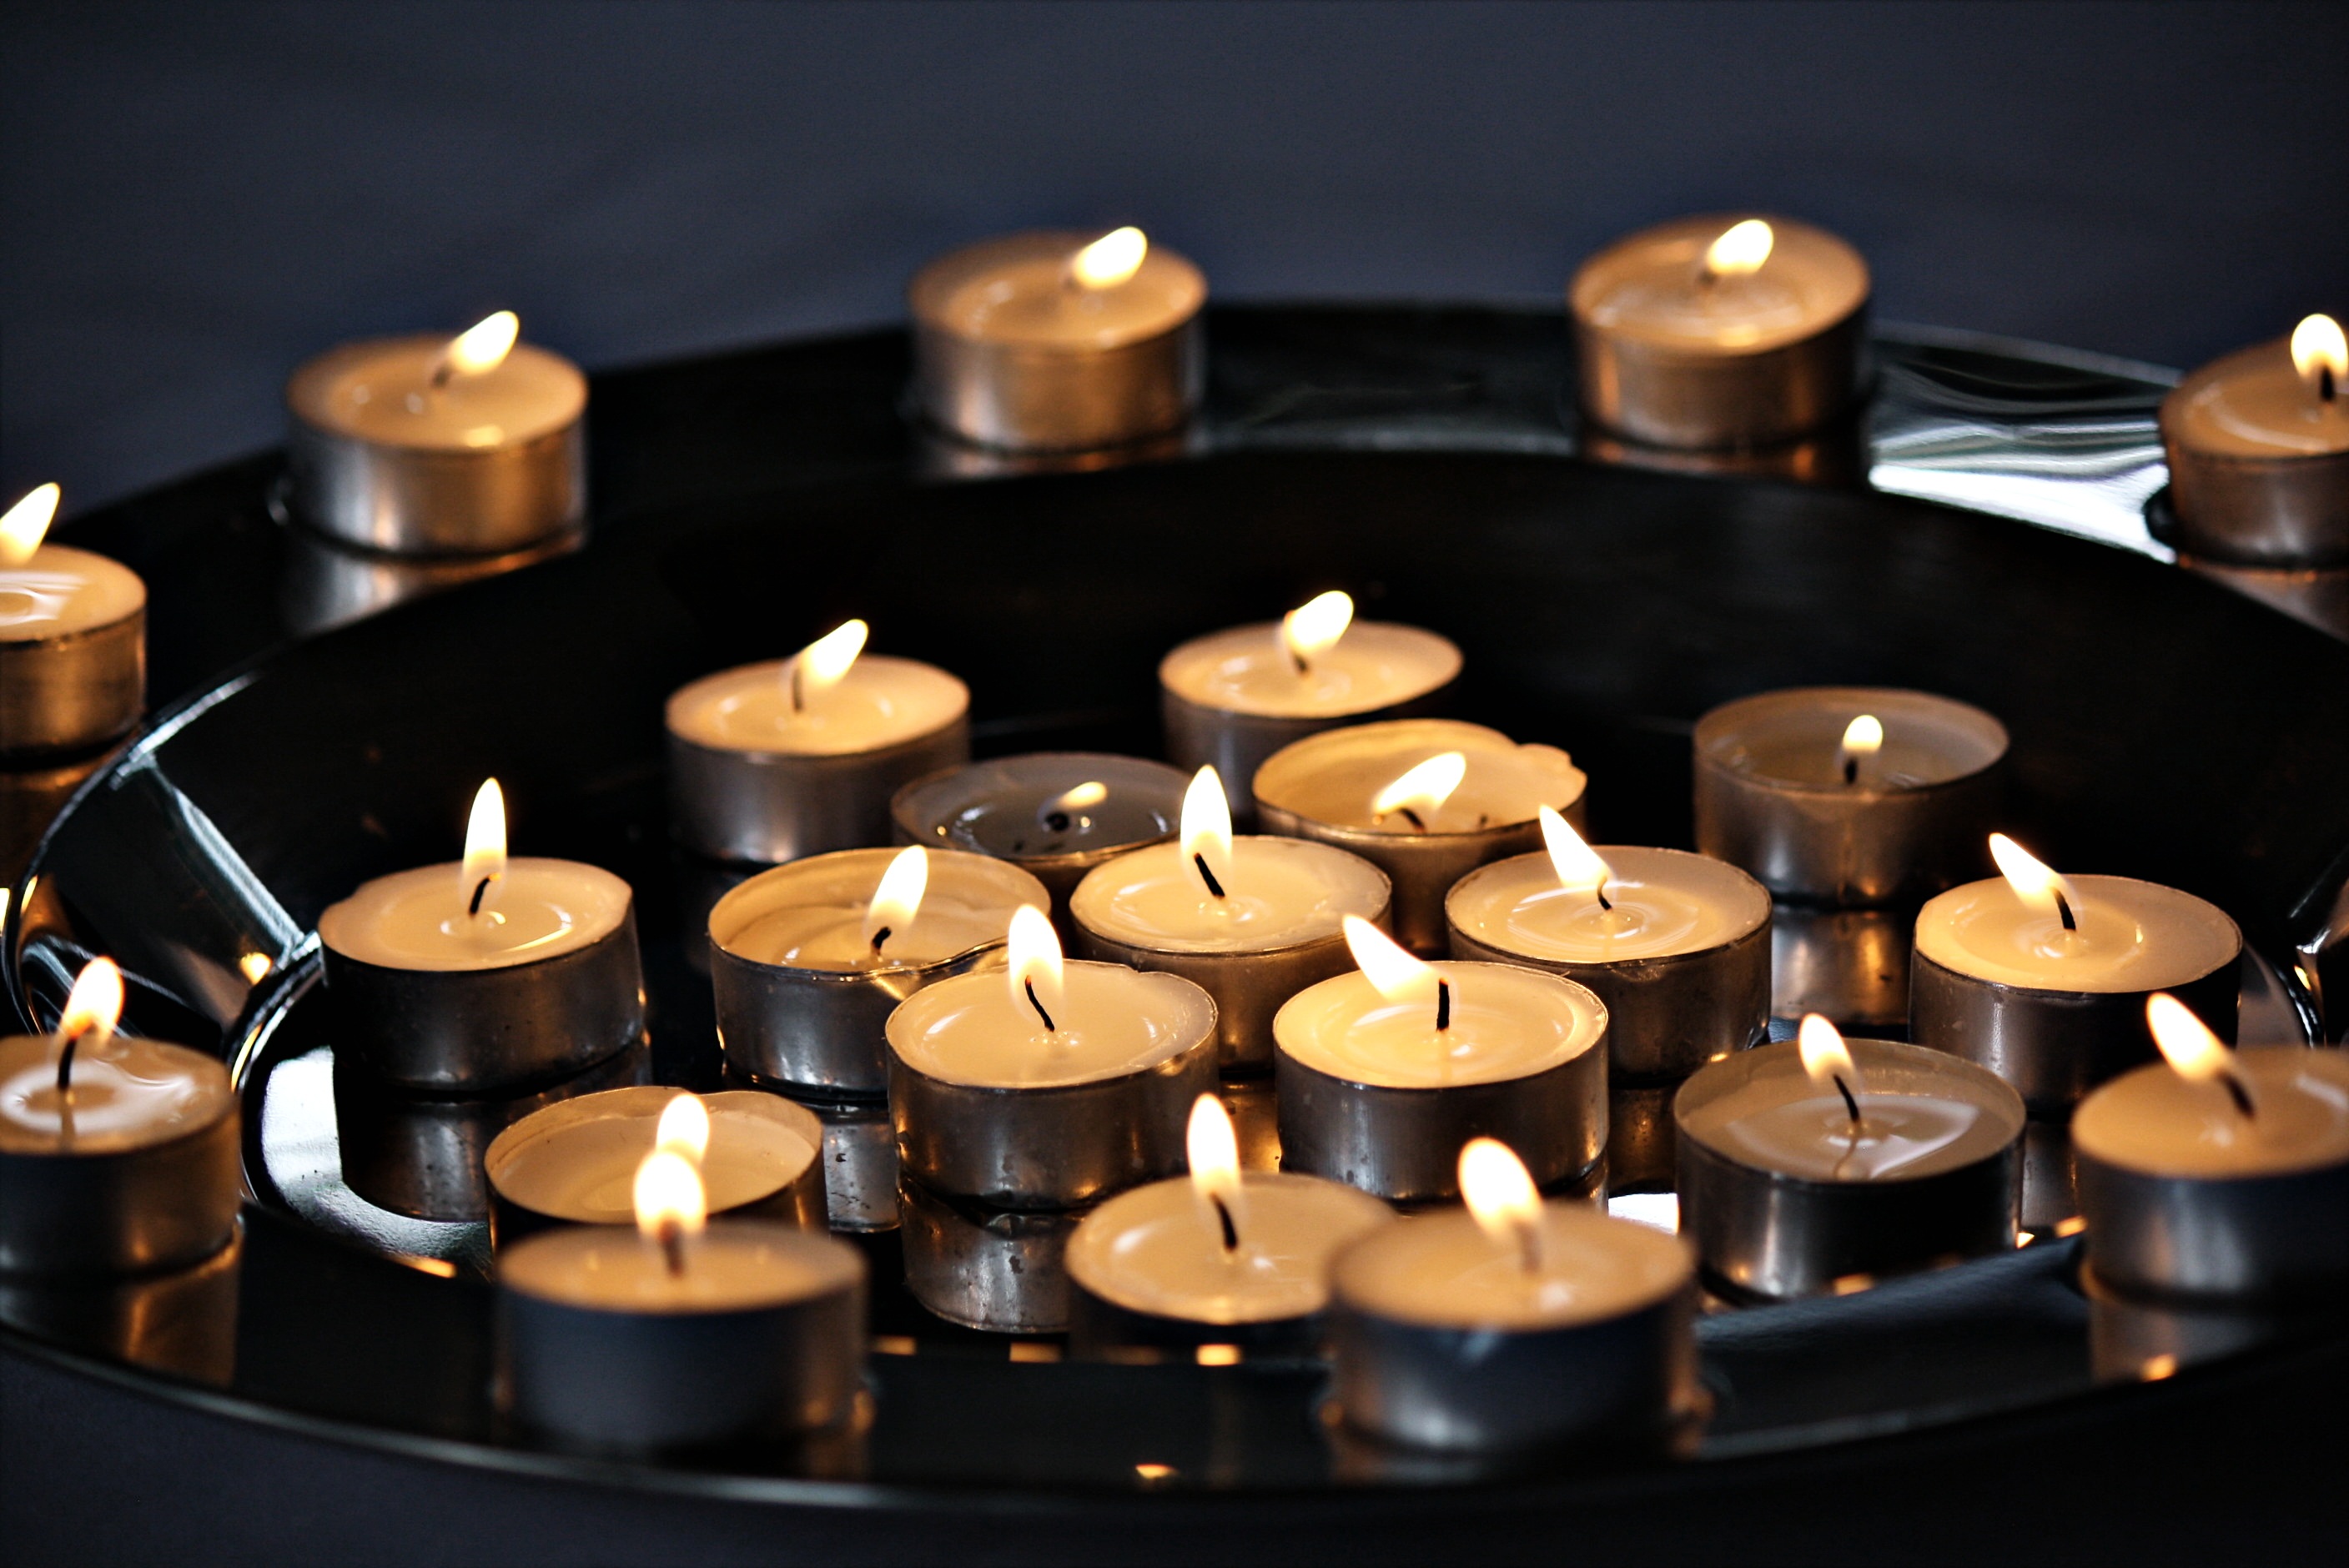
tea lights, mood, candlelight, candle, decoration, burning tea lights, romance